Sonic Mania

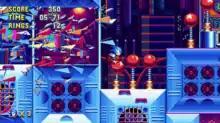
Gameplay screenshot showing Sonic in Studiopolis Zone, the first of five original levels in "Sonic Mania"

"Sonic Mania" is a side-scrolling platformer similar to the early "Sonic the Hedgehog" games released for the Sega Genesis and Sega CD. Players select one of 3 playable characters, each with their own unique abilities: Sonic can perform a "drop dash" which sends him rolling in a dash after a jump, Tails can fly and swim, and Knuckles can glide and climb walls. As with "Sonic 2" (1992), players can play as Sonic and Tails simultaneously, or a second player can control Tails independently. Unlockable options include Sonic's abilities from "Sonic CD" (1993) and "Sonic 3 & Knuckles" (1994) in place of the drop dash and "& Knuckles" mode, which allows simultaneous control of any character and Knuckles, including himself.